York ham

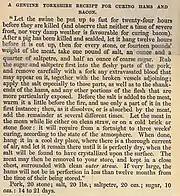
Eliza Acton's 'genuine Yorkshire receipt' for curing ham

Like Parma ham or Westphalian ham, York hams are prepared by dry curing: the old-fashioned farmhouse method of rubbing dry salt to partly dehydrate the meat. According to "The Larder Chef": The green mould is probably a "penicillium" and inhibits the growth of bacteria and the risk of the fat going rancid; instead of which it is hydrolysed.